John Galt

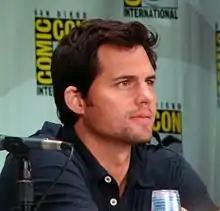
Kristoffer Polaha played Galt in "".

The book's opening line, "Who is John Galt?", becomes an expression of helplessness and despair at the current state of the novel's fictionalized world. The book's protagonist, Dagny Taggart, hears a number of legends of Galt, before finding him. In one legend Galt seeks the lost island of Atlantis, in another he discovers the Fountain of Youth. After eventually joining Galt's cause, Taggart learns that all of the stories have an element of truth to them. She names the Colorado spur of her railroad line the "John Galt Line" which surprises many people. When asked "Who is John Galt?", she replies "We are!"